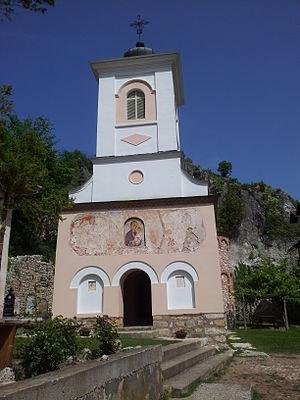
Vitovnica est un village de Serbie situé dans la municipalité de Petrovac na Mlavi, district de Braničevo. Au recensement de 2011, il comptait 171 habitants.
Le monastère de Vitovnica est un monastère orthodoxe serbe situé à Vitovnica, dans le district de Braničevo et dans la municipalité de Petrovac na Mlavi en Serbie. Il est inscrit sur la liste des monuments culturels de grande importance de la République de Serbie.
L'éparchie de Braničevo est une éparchie, c'est-à-dire une circonscription de l'Église orthodoxe serbe. Elle a son siège à Požarevac. En 2016, elle est administrée par l'évêque Ignatije.